Verveine du Velay

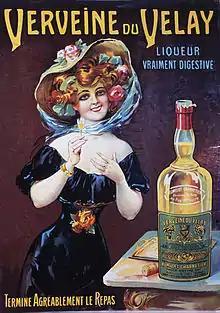
Advertisement for "Jeaune Verveine du Velay Rumillet-Charretier".

His success enabled him in 1865 to set up a distillation plant in Le-Puy-en-Velay, which he named "Grande Distillerie du Velay Rumillet-Charretier", adding his wife's surname to his own.